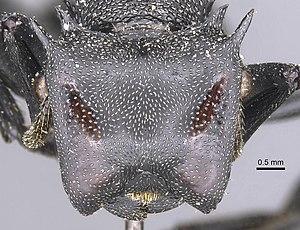
Tête de Cephalotes marginatus
Cephalotes marginatus, est une espèce de fourmis arboricoles du genre Cephalotes.